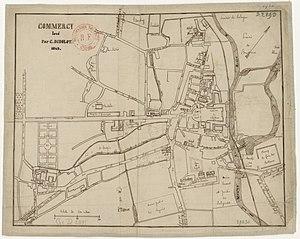
Commercy / levé par C. Didolot
Commercy est une commune française située dans le département de la Meuse, dont elle est une des sous-préfectures.